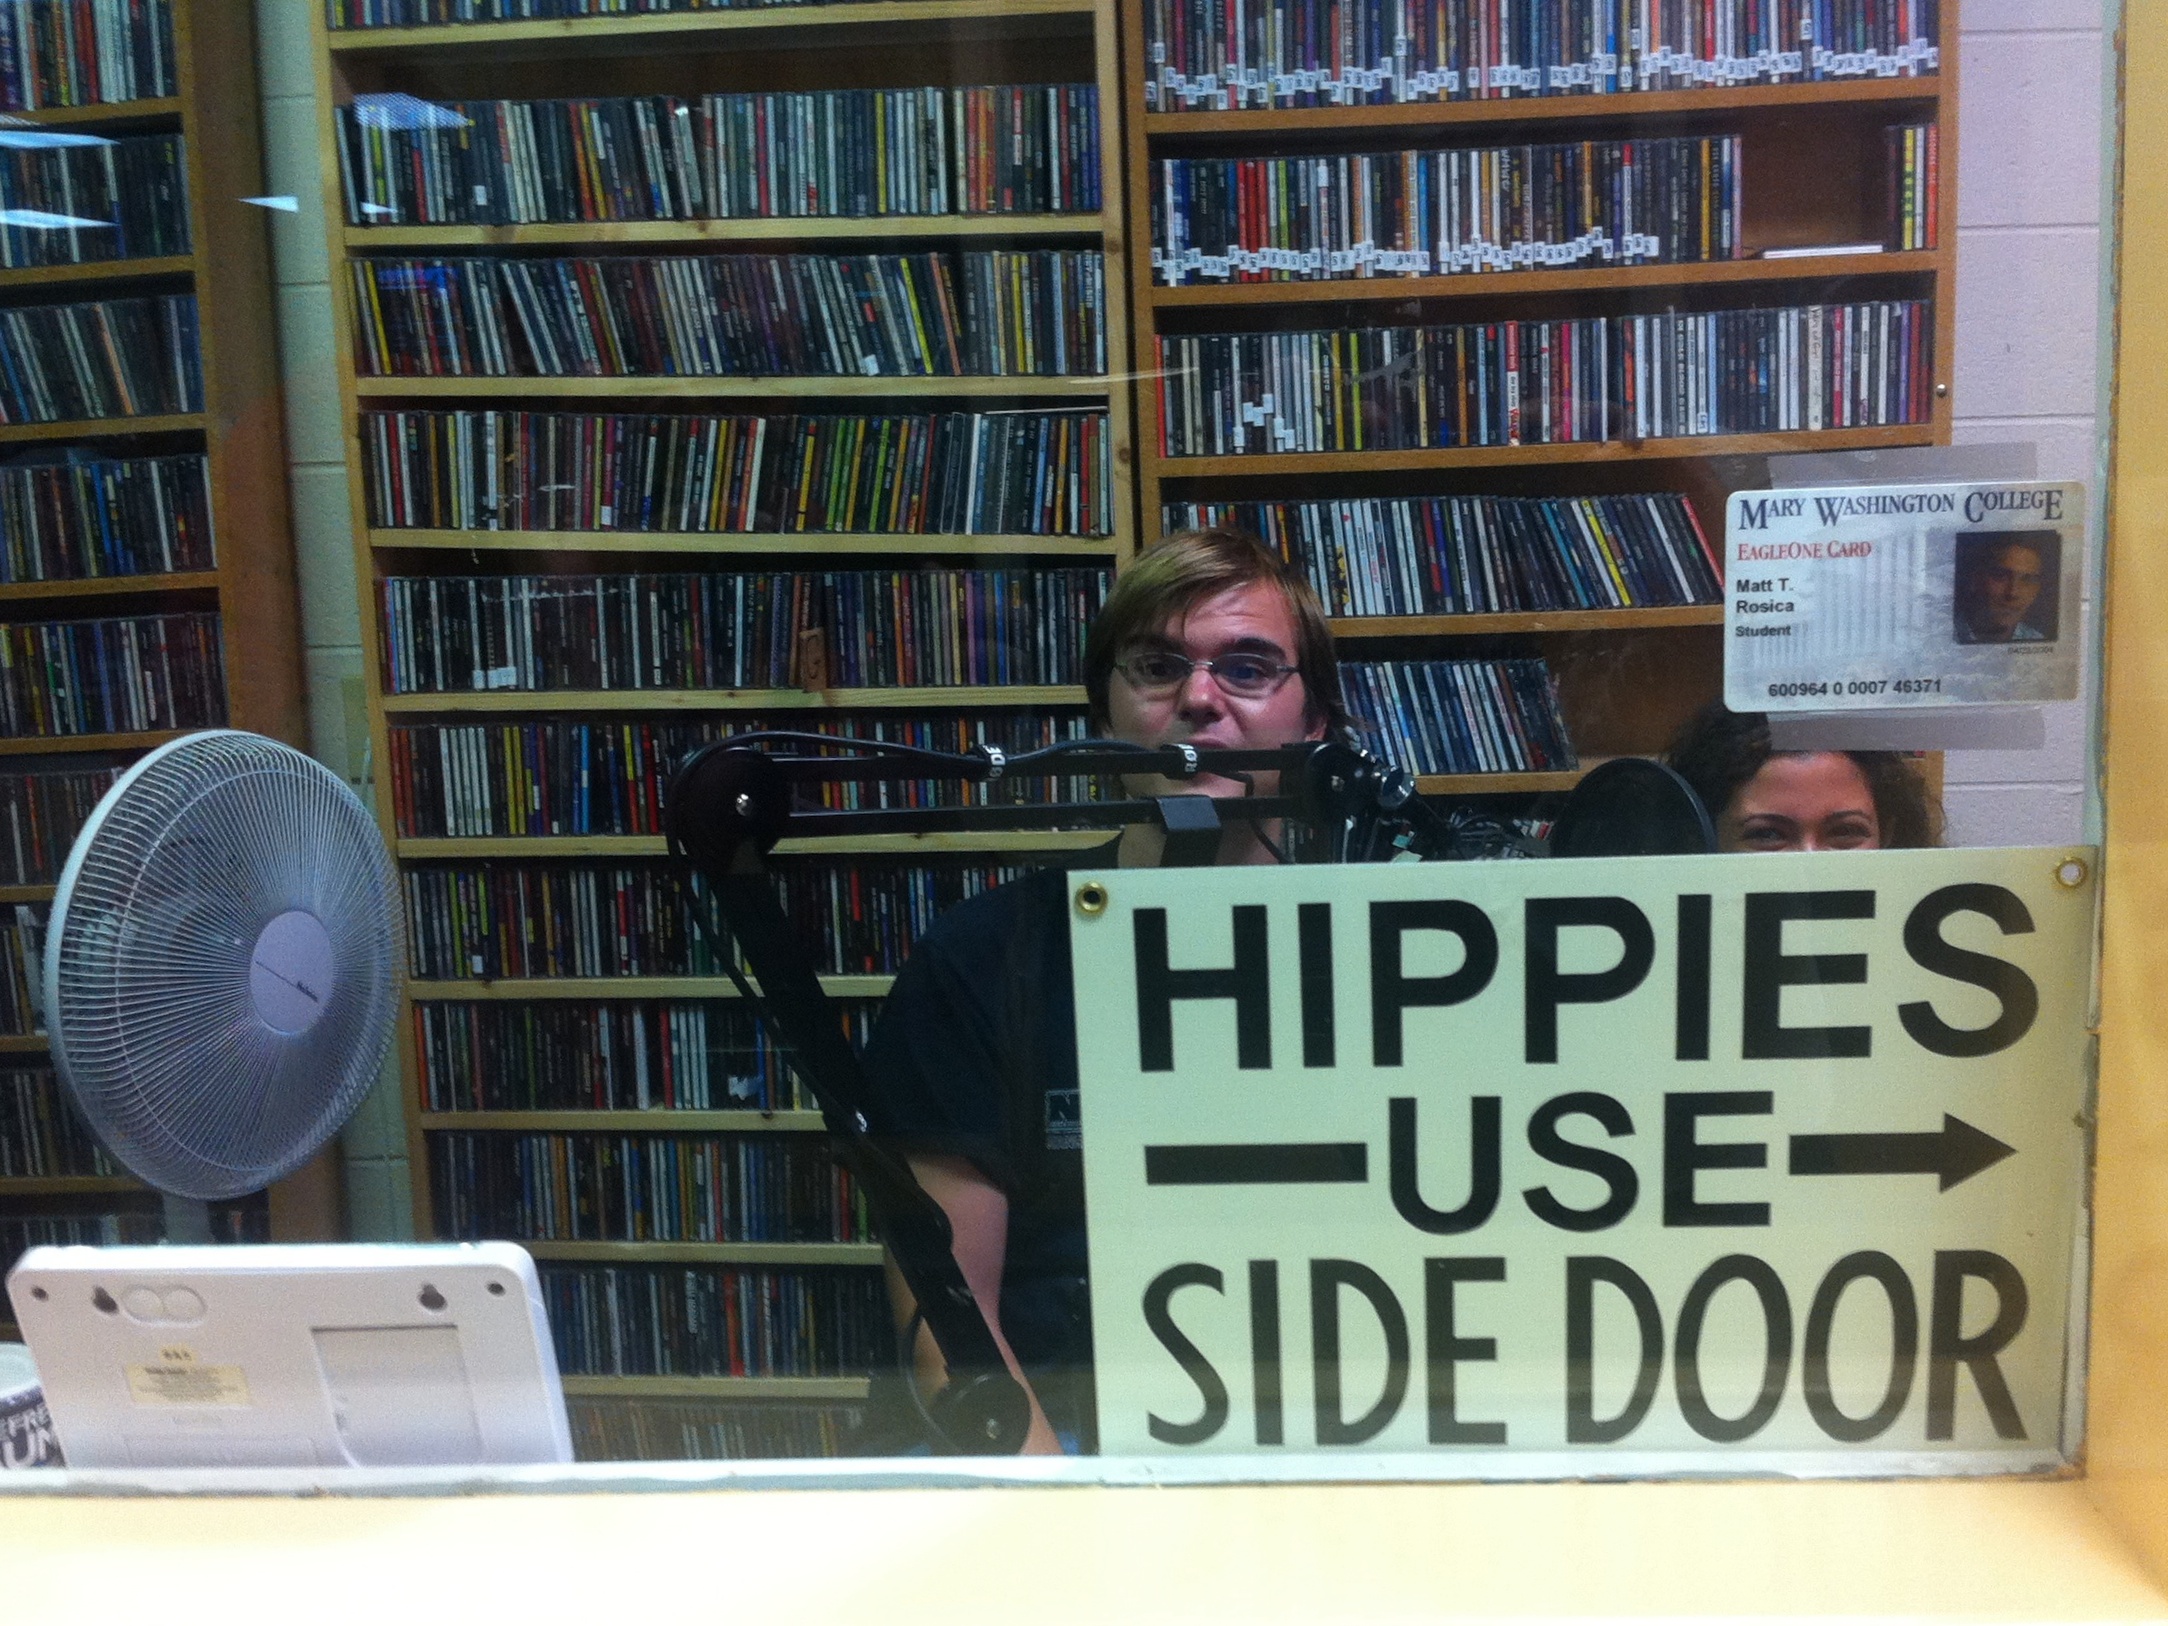
book, library, odyssey, bavastock